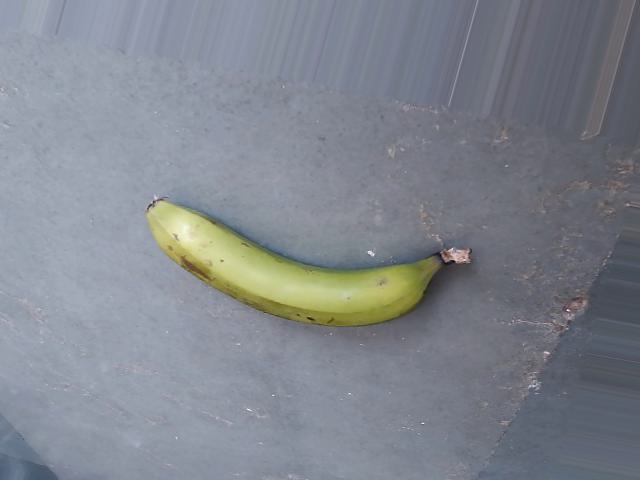
Label: Raw_Banana